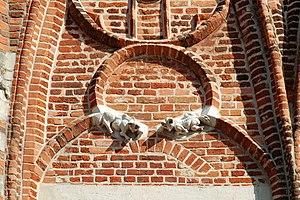
Belgique - Louvain - Maison van 't Sestich
La Maison van 't Sestich ou Maison 't Sestich est un édifice de style gothique situé à Louvain, dans la province du Brabant flamand en Belgique.